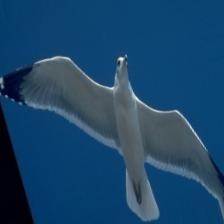
Species: CALIFORNIA GULL
Scientific name: LARUS CALIFORNICUS